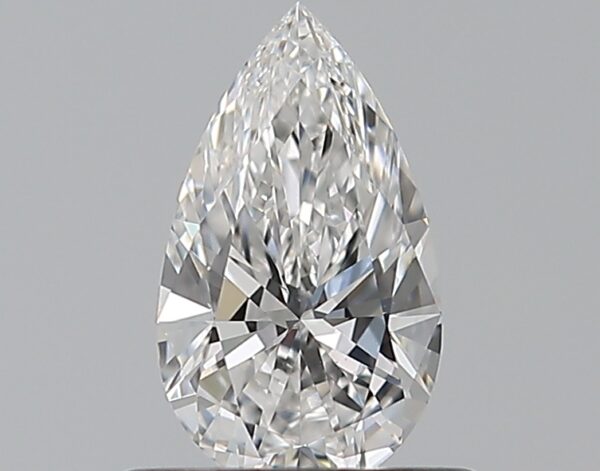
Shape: pear
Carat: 0.5
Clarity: VS1
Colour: E
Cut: EX
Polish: EX
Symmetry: VG
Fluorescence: F
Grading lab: GIA
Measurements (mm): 7.39 x 4.29 x 2.68